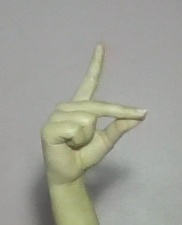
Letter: ta